History of the United Kingdom

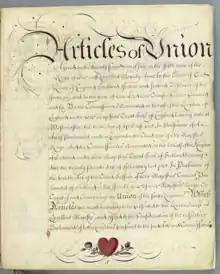
"Articles of Union with Scotland", 1707

The Kingdom of Great Britain came into being on 1 May 1707, as a result of the political union of the Kingdom of England (which included Wales) and the Kingdom of Scotland under the Treaty of Union. This combined the two kingdoms into a single kingdom and merged the two parliaments into a single parliament of Great Britain. Queen Anne became the first monarch of the new Great Britain. Although now a single kingdom, certain institutions of Scotland and England remained separate, such as Scottish and English law; and the Presbyterian Church of Scotland and the Anglican Church of England. England and Scotland each also continued to have their own system of education.